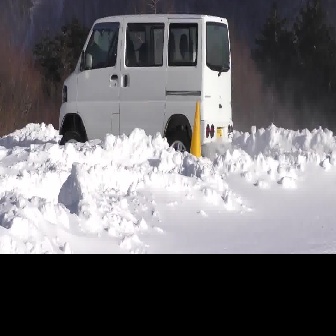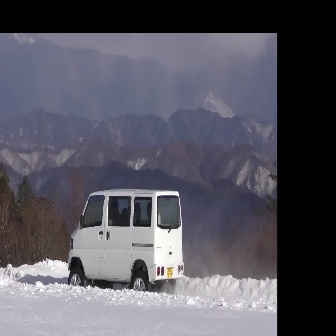
  Please identify the target specified by the bounding box [58,12,233,187] in the first image and locate it in the second image. Return the coordinates in [x_min,y_min,x_max,y_max] format.
Answer: [66,188,184,305]